Lali Gulisashvili

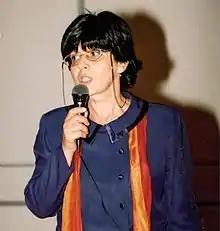
Gulisashvili in 2020

Lali Gulisashvili (10 April 1955 – 28 January 2022) was a Georgian poet, teacher and philologist.